Hermaphrodite

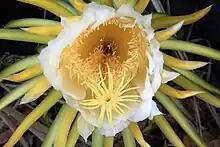
"Hylocereus undatus", a hermaphrodite plant with perfect flowers that have both functional carpels and stamens.

The term hermaphrodite is used in botany to describe, for example, a perfect flower that has both staminate (male, pollen-producing) and carpellate (female, ovule-producing) parts. The overwhelming majority of flowering plant species are hermaphroditic.